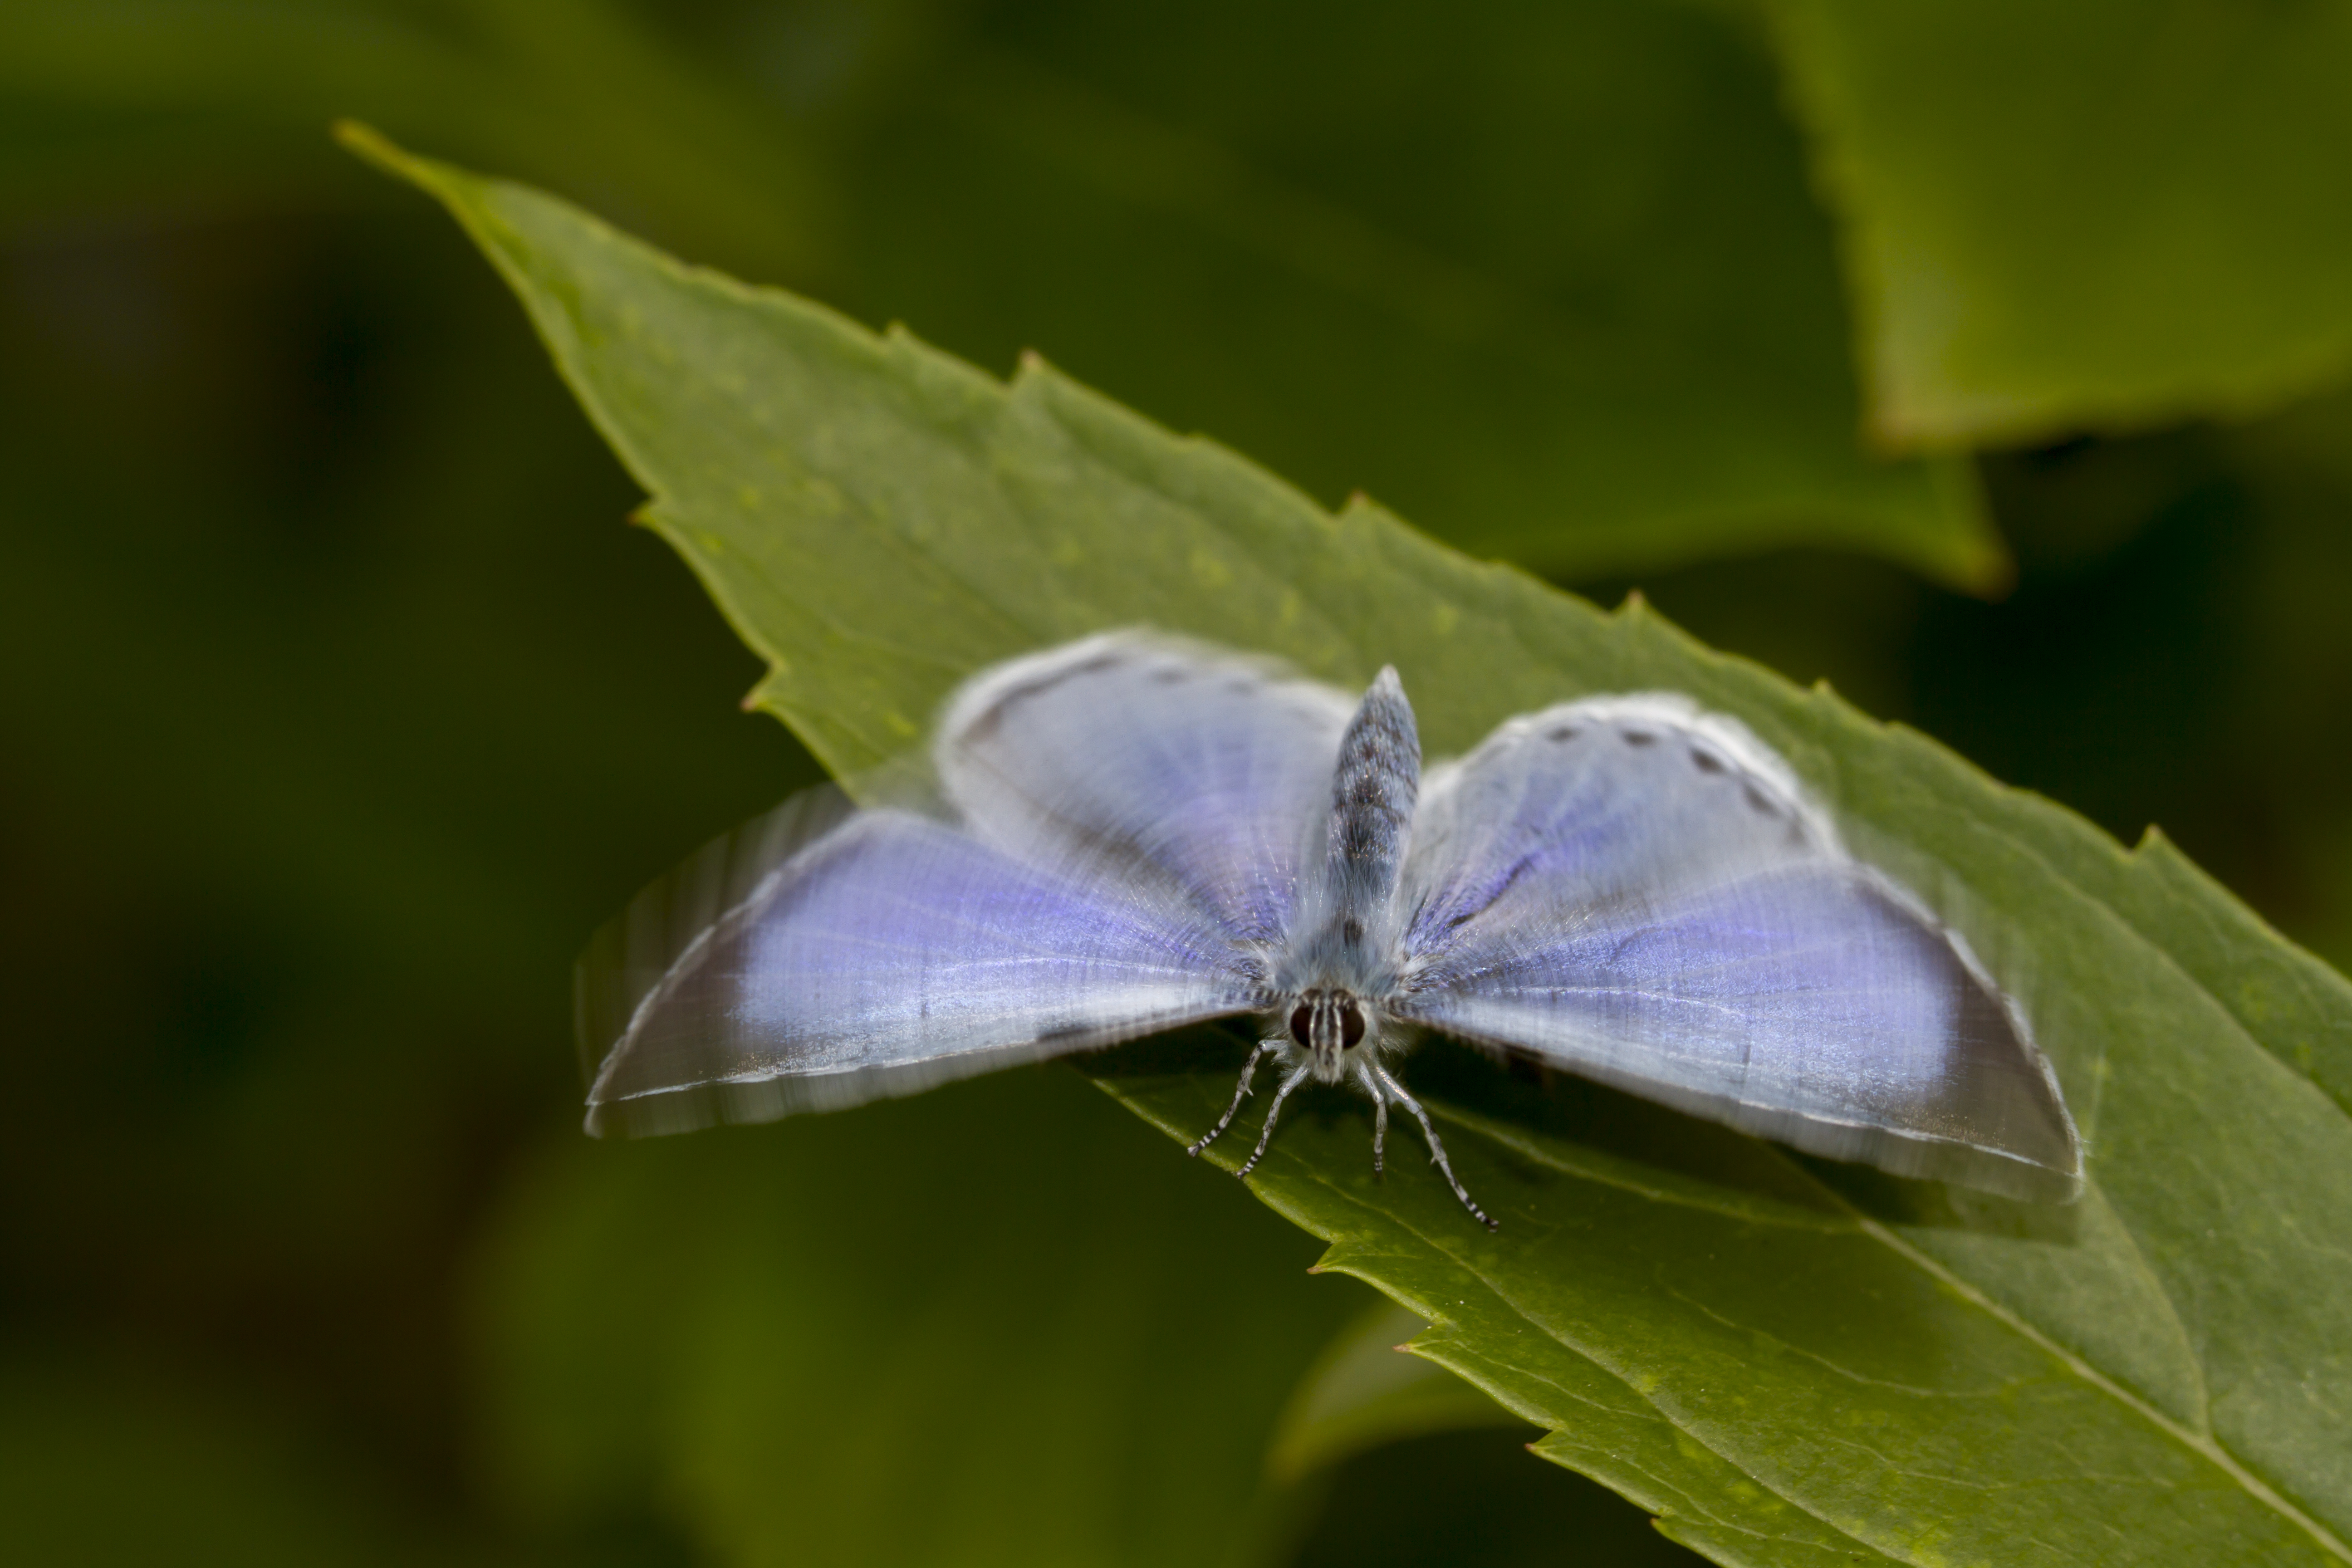
nature, wing, leaf, flower, insect, macro, butterfly, garden, flora, fauna, invertebrate, close up, outdoors, uk, canon7d, pieridae, nikkvalentine, peterborough, hollyblue, macro photography, arthropod, moths and butterflies, lycaenid, brush footed butterfly, colias